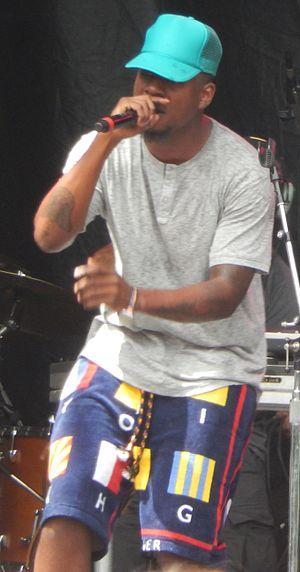
Mick Jenkins, de son vrai nom Jayson Jenkins, né le 19 avril 1991 à Huntsville en Alabama, est un rappeur américain.